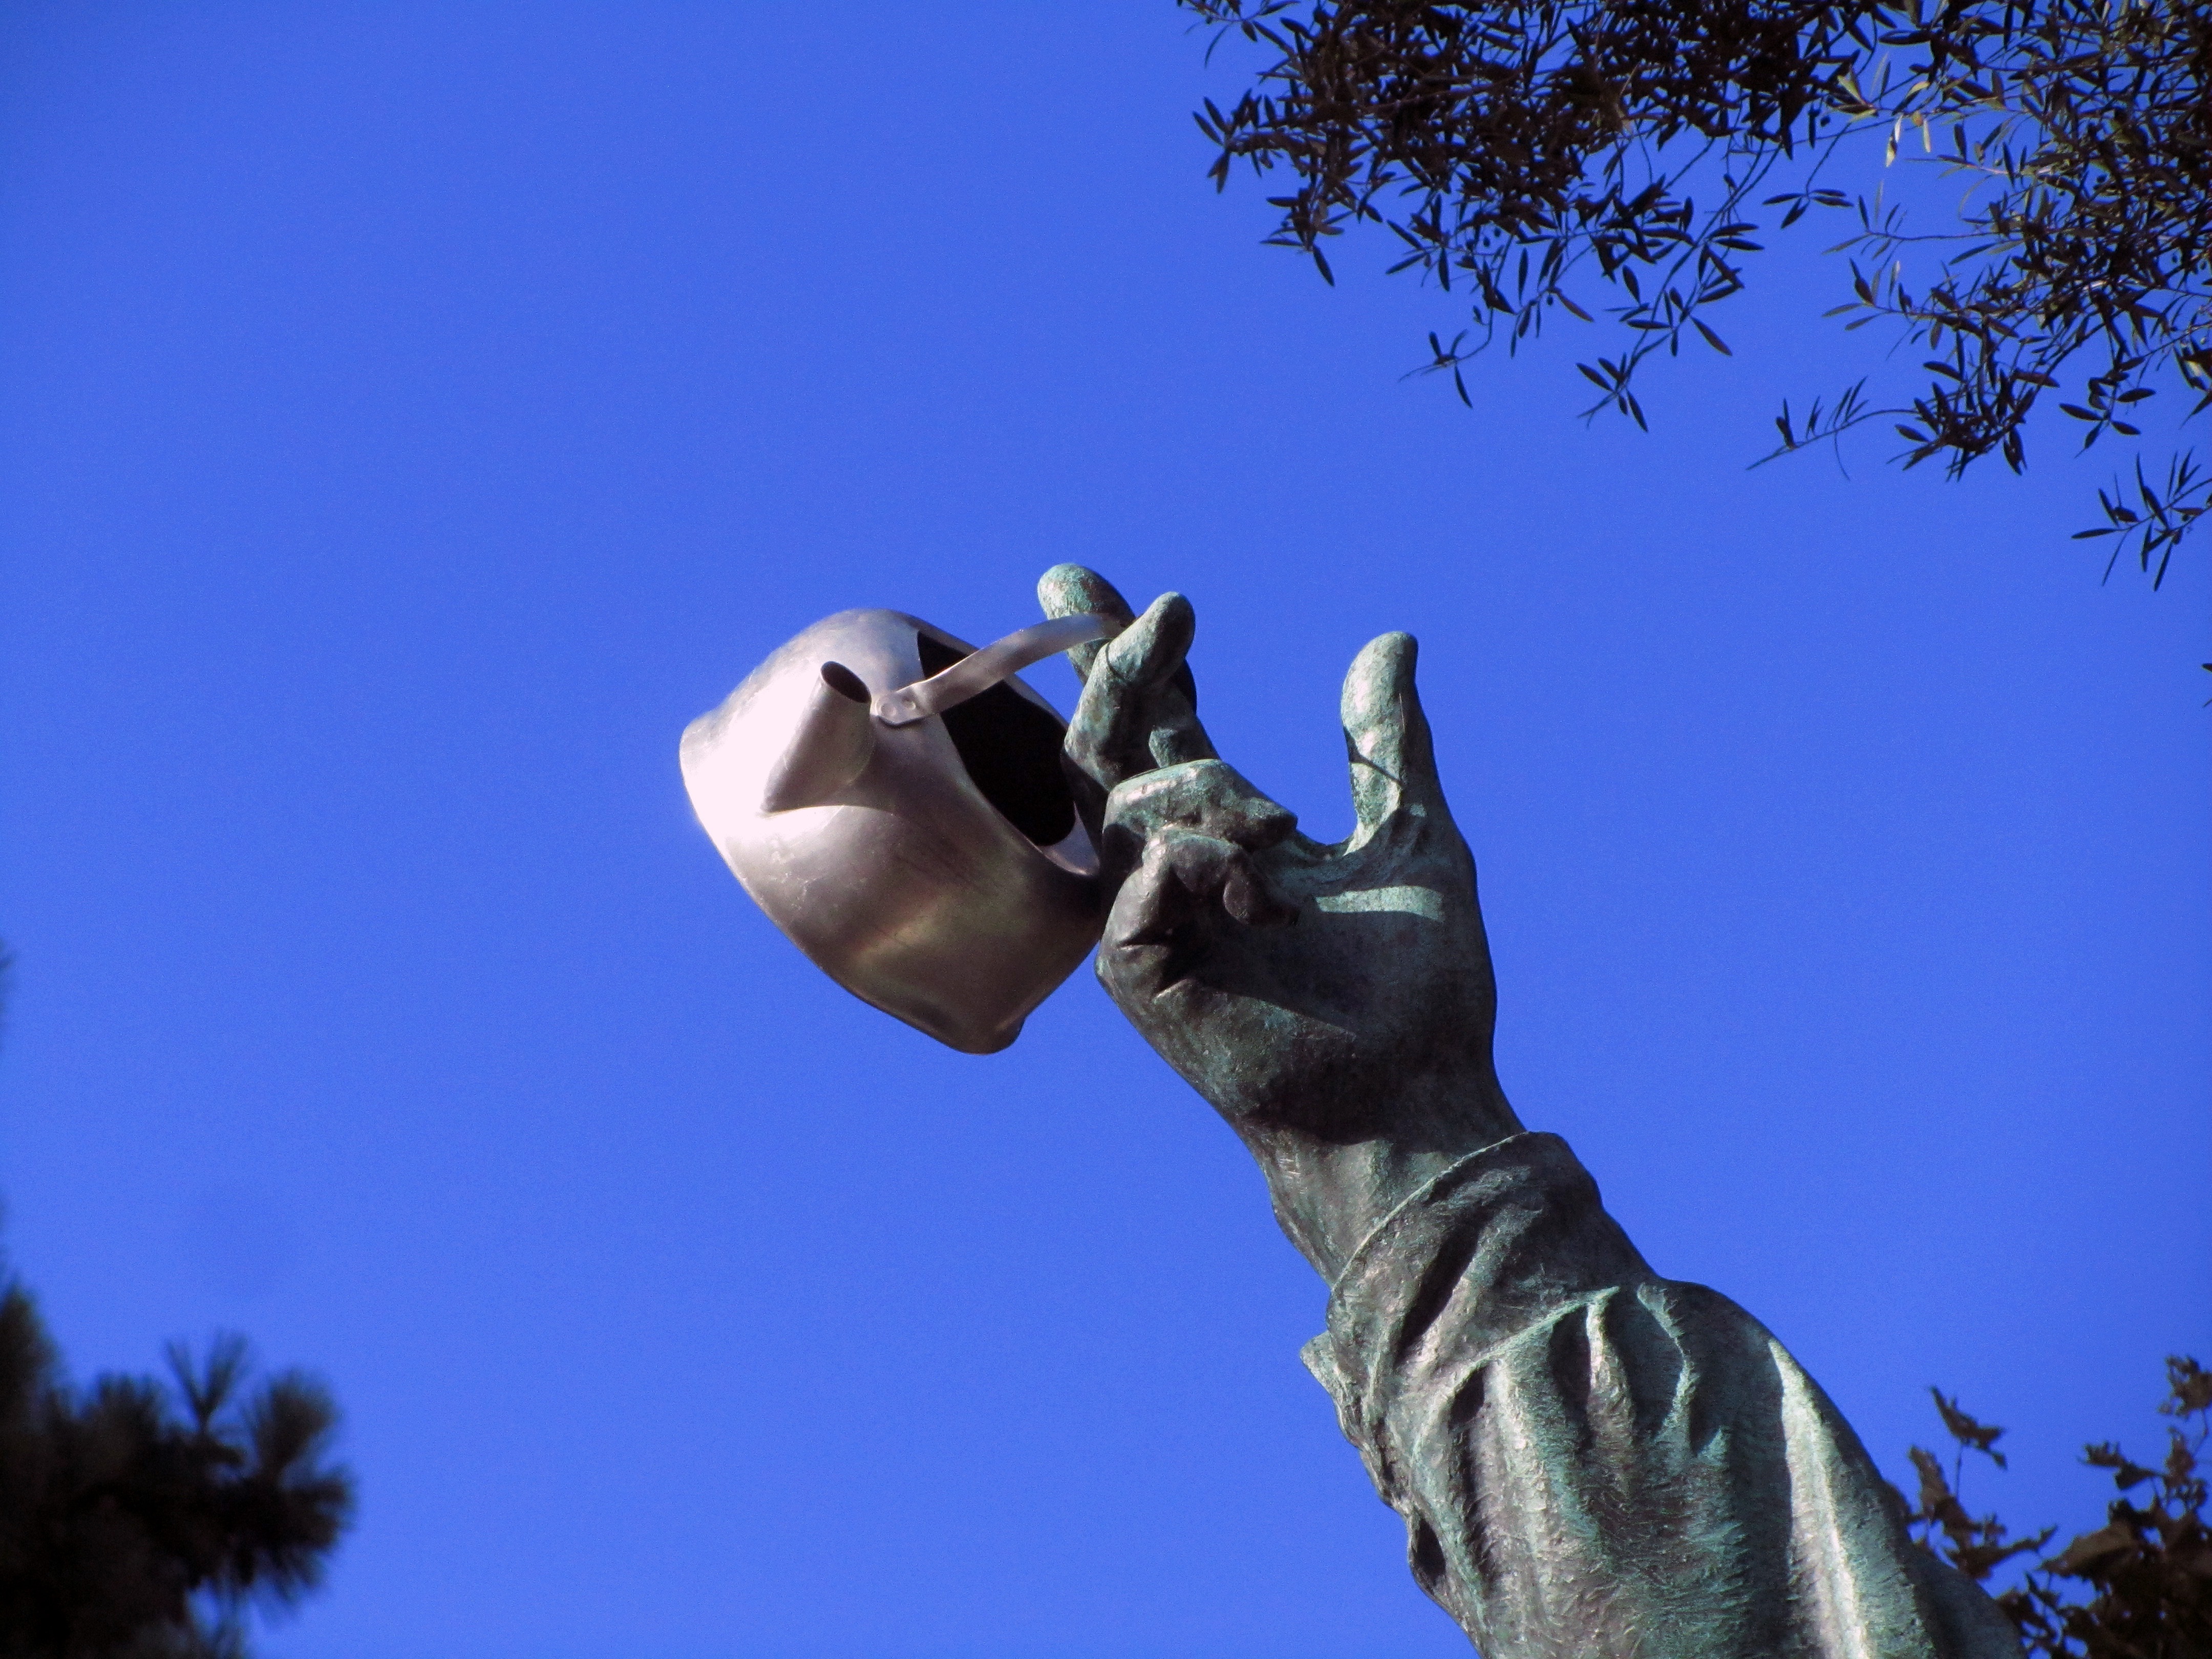
hand, sky, monument, statue, blue, sculpture, funny, image, screenshot, boiler